Joan Tomàs (footballer)

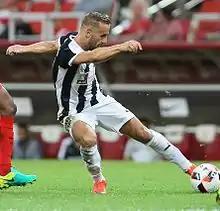
J. Tomàs with AEK Larnaca in 2016

Joan Tomàs Campasol (born 17 May 1985), known as Joan Tomàs, is a Spanish former professional footballer. Mainly a left-winger, he could also operate as a striker.